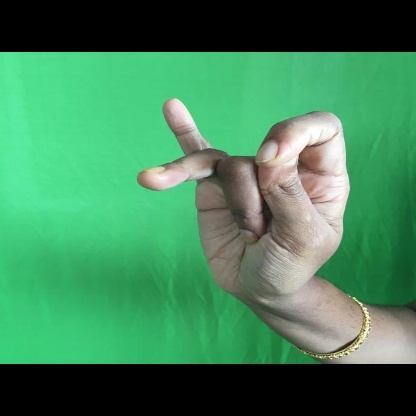
Mudra: Katakamukha